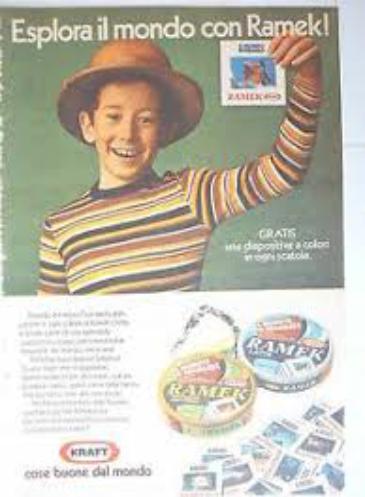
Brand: Kraft Ramek
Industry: Food